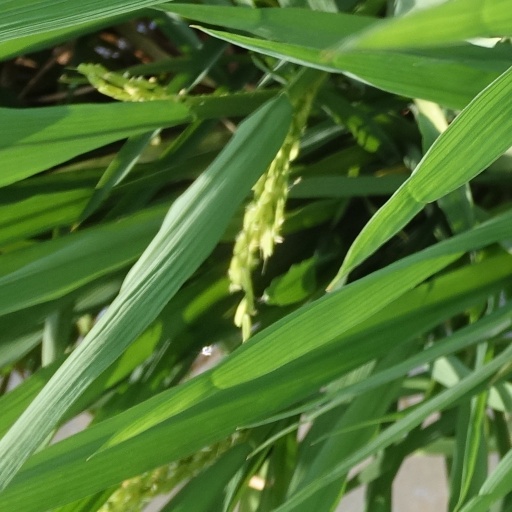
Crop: rice